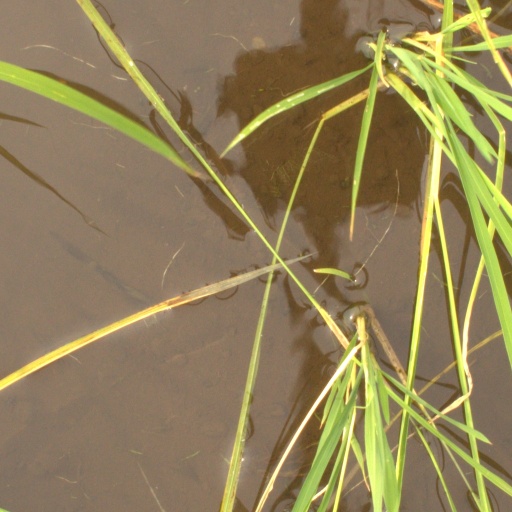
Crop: rice